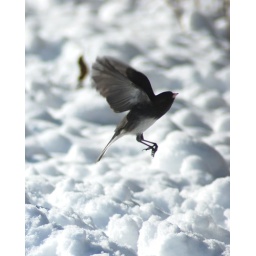
small black and white in flight 1a 8x10